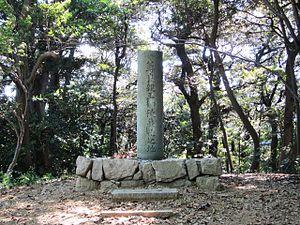
Le prince Takanaga est le deuxième fils de l'empereur Go-Daigo du Japon et prend part aux guerres de son père de l'époque Nanboku-chō. Comme le kanji utilisé pour écrire « Takanaga » peut aussi être lu « Takayoshi », le prince est parfois aussi connu sous ce nom.